Answer in natural language. Considering the relative positions, where is brown top white leg dining table (highlighted by a red box) with respect to brown wooden chair (highlighted by a green box)? Choose between the following options: left or right
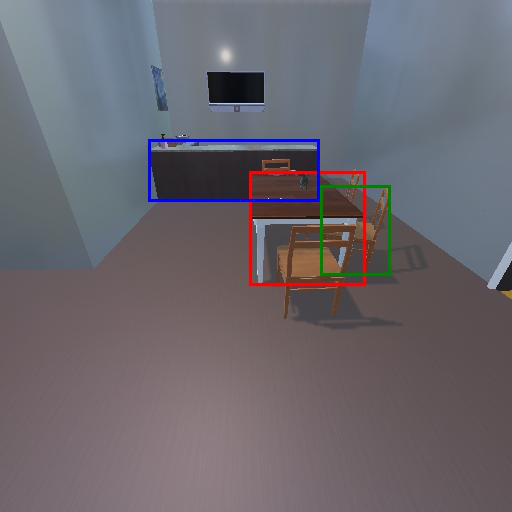
<answer>left</answer>